Naďa Urbánková

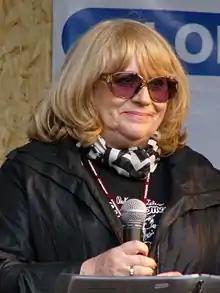
Urbánková in 2008

Naďa Urbánková (born Naděžda Balabánová; 30 June 1939 – 3 February 2023) was a Czech singer and actress.